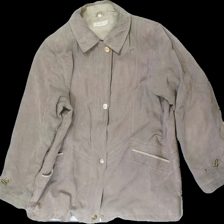
View: front
Type: Jacket
Category: Men
Brand: Not in the list
Brand text on label: pleasant
Colors: Beige
Material: 100% polyester
Cut: Regular
Season: Autumn
Price range: 100-150
Recommended usage: Reuse
Description: beige sammetsjacka, bra skick